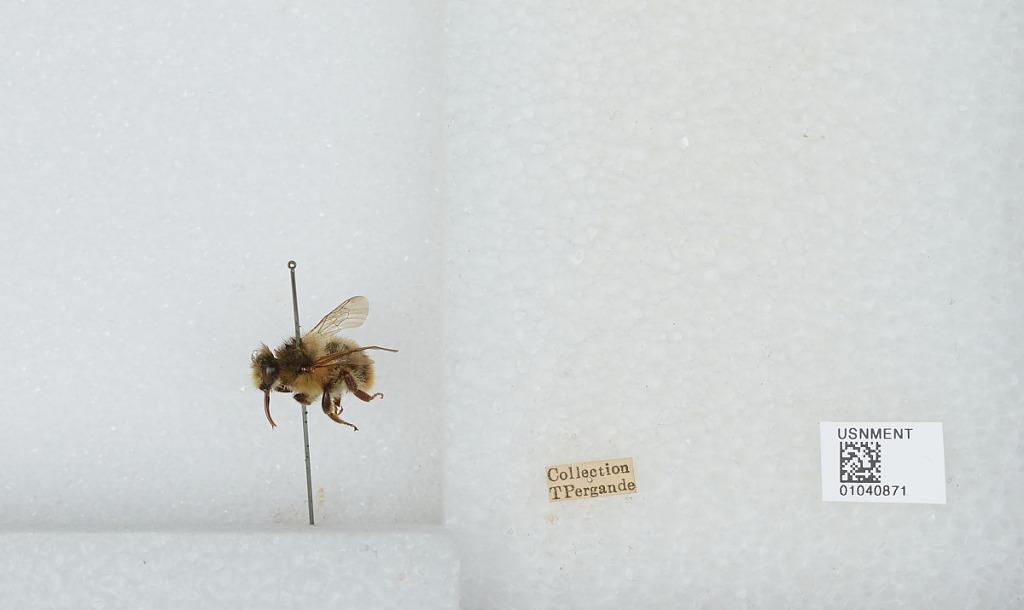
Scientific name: Bombus (Thoracobombus) sylvarum (Linnaeus)